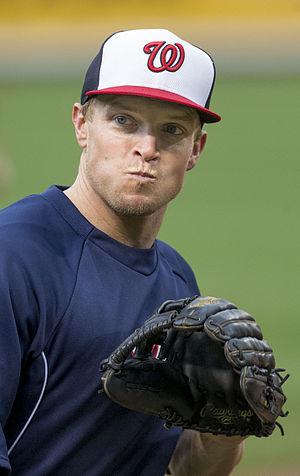
Nathan Richard McLouth est un joueur de champ extérieur au baseball évoluant en Ligue majeure avec les Nationals de Washington.